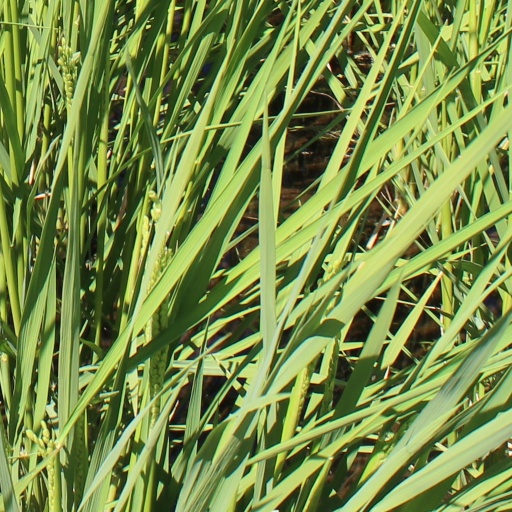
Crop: rice